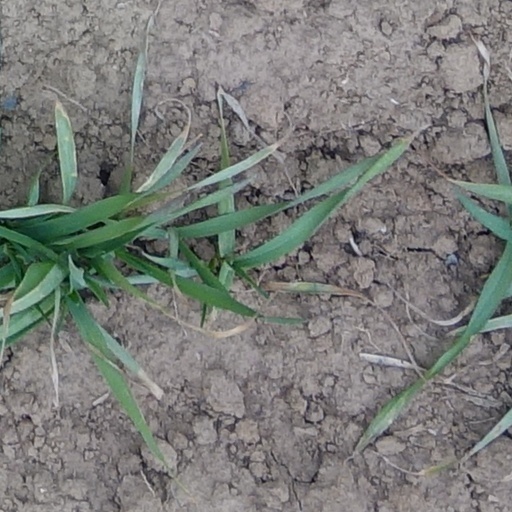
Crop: wheat